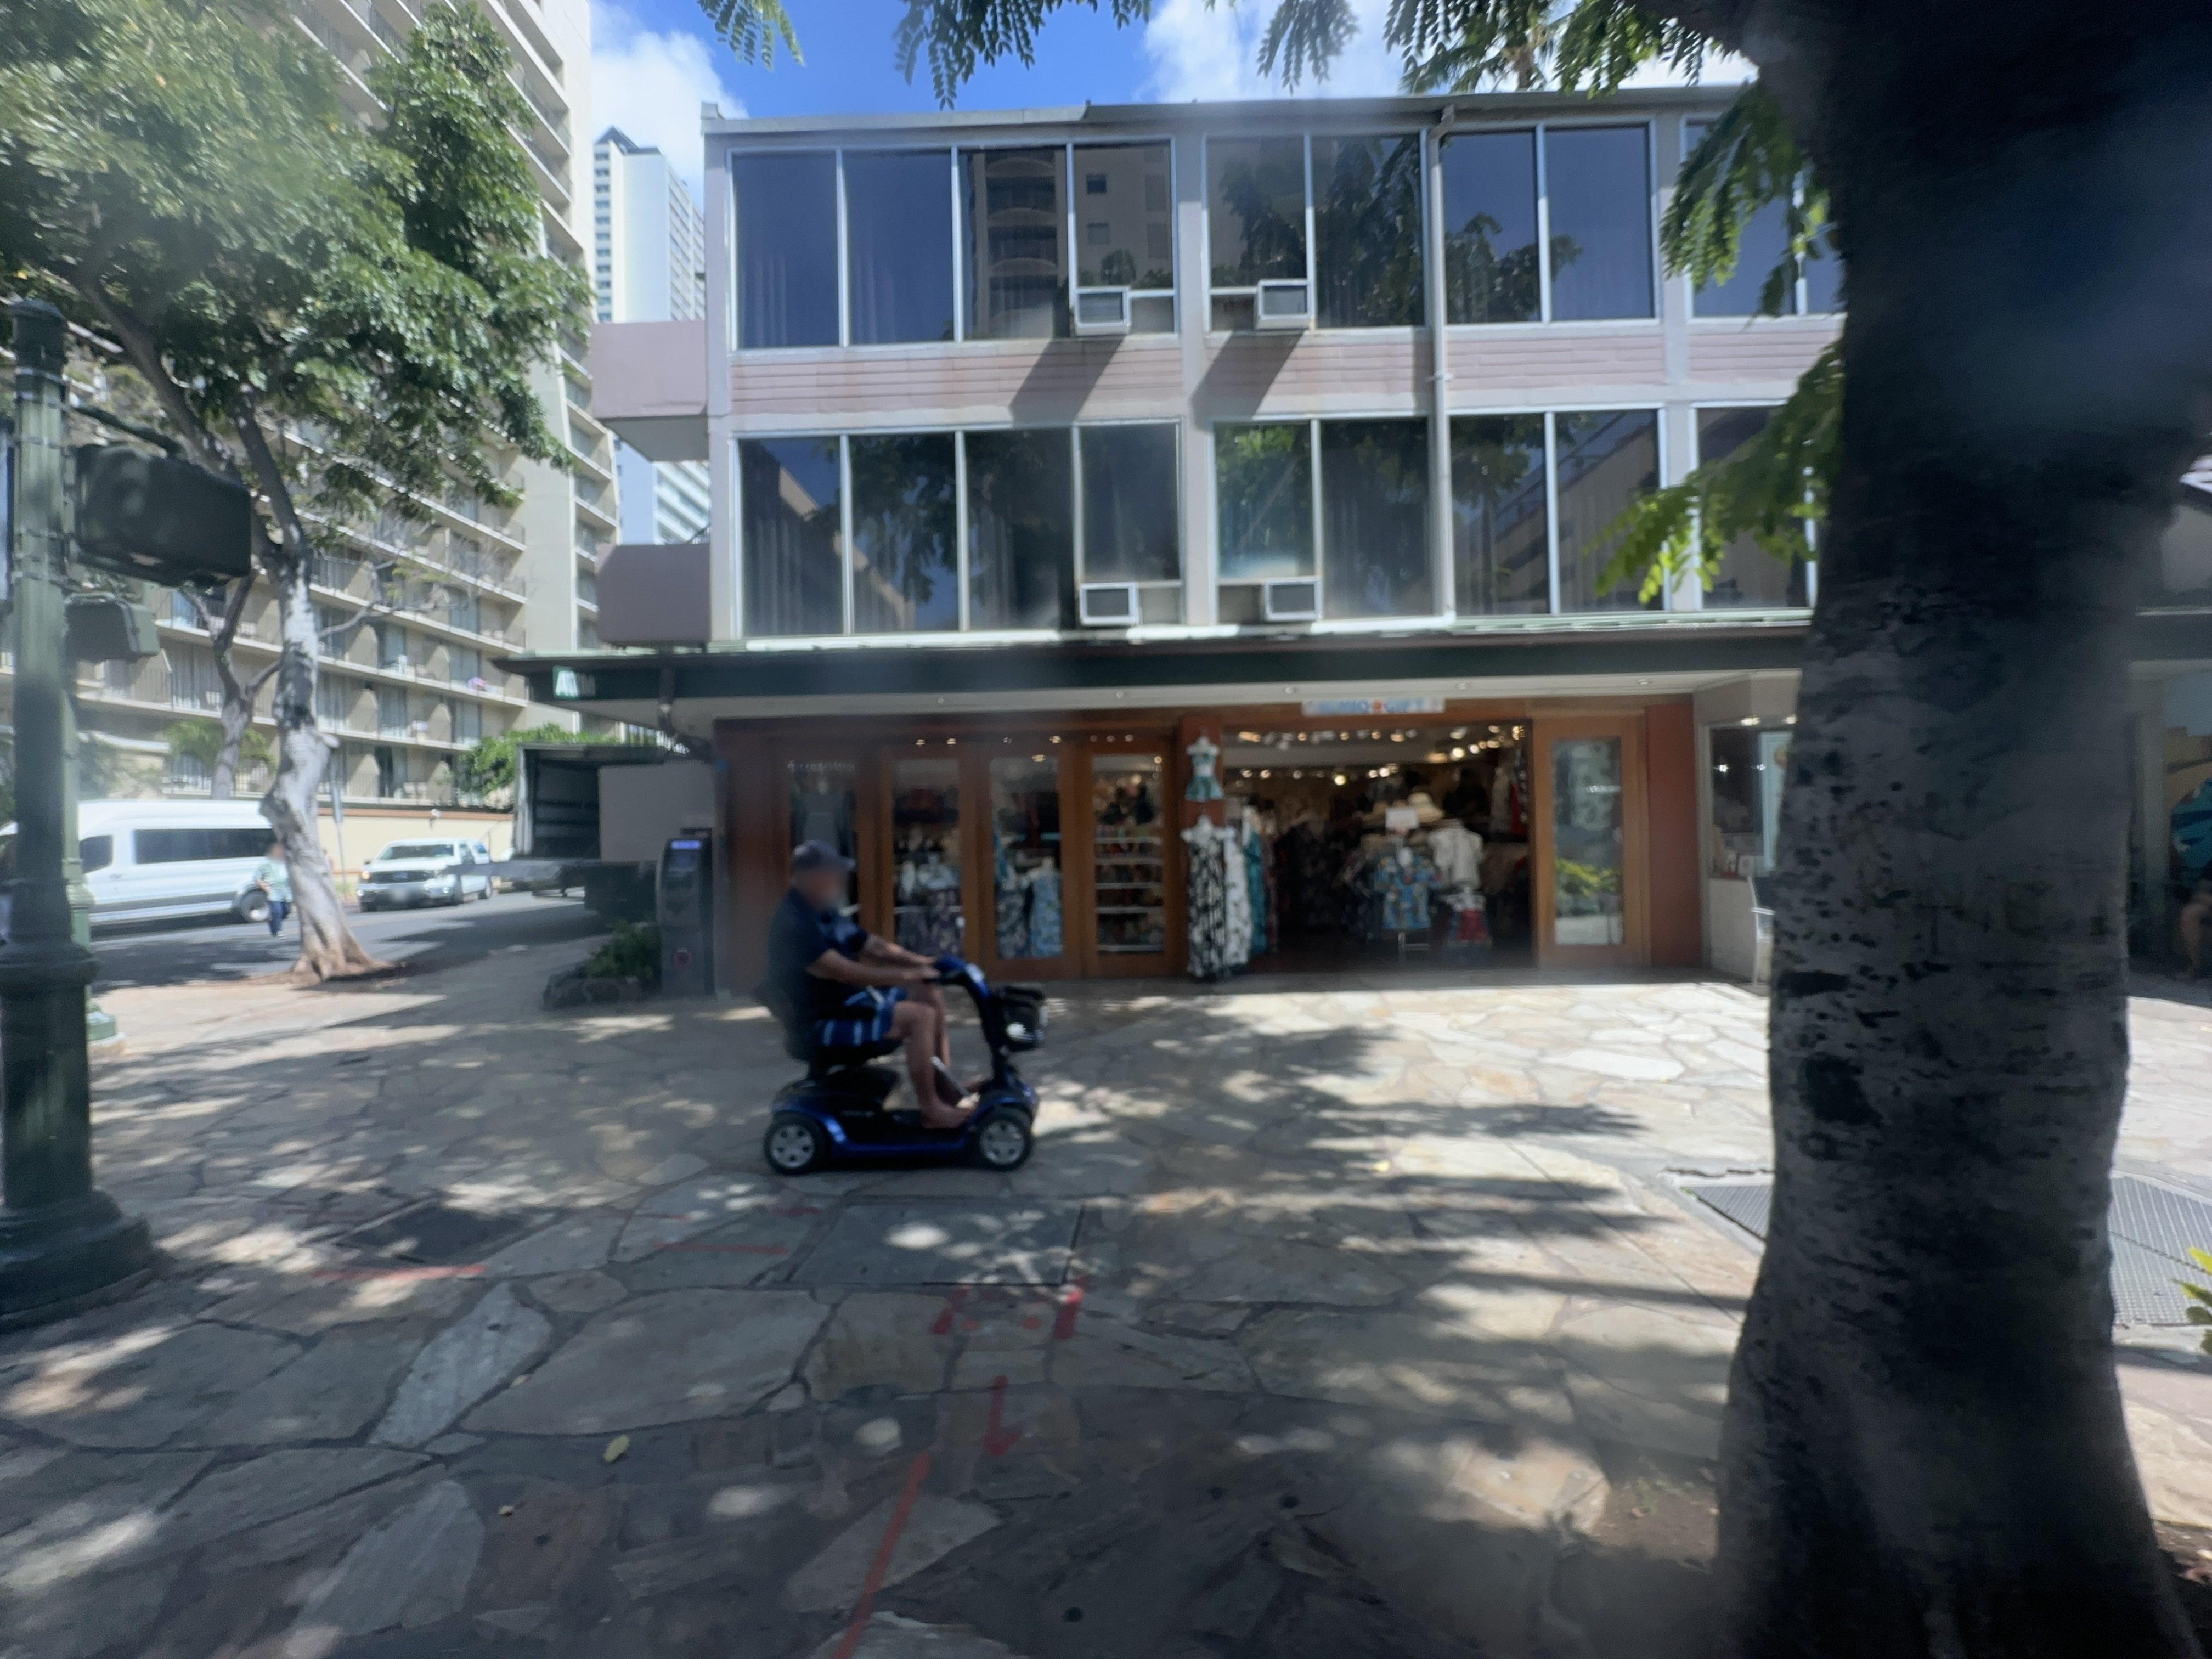
Feature: Wheelchair
City: Honolulu
State: Hawaii
Country: United States
Date: 2025-02-24T21:34:25.091000+00:00